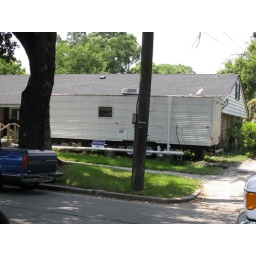
The small blue sign in from of the trailer reads &amp;quot;We're home&amp;quot;.